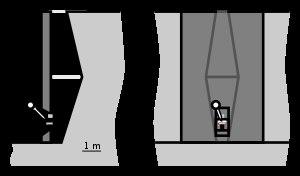
La méthode bergamasque est un procédé historique d'affinage en trois étapes, dans un même foyer, de la fonte brute en acier naturel.